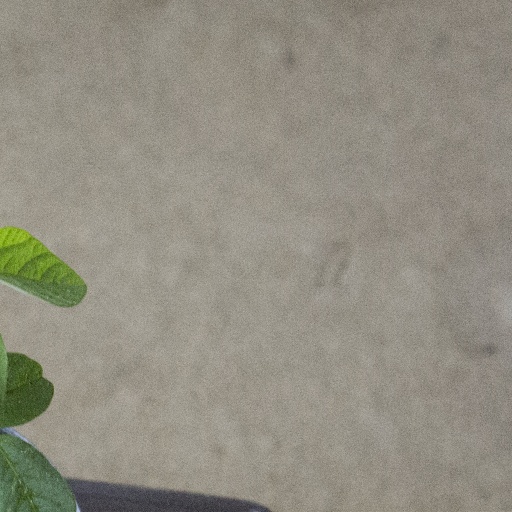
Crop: soybean